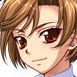
Portrait style: Anime Portrait